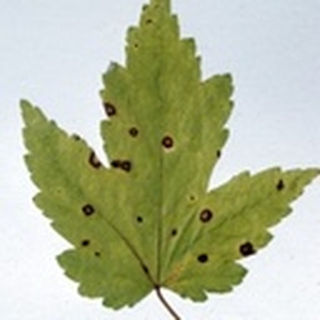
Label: cotton_target_spot